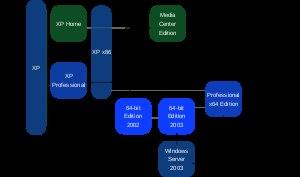
Windows XP est un système d'exploitation multitâche, développé et commercialisé par Microsoft, permettant l'usage d'un ordinateur tel qu'un ordinateur fixe, un portable ou encore un Media Center. Les lettres « XP » proviennent d'experience. Microsoft a mis fin au support le 8 avril 2014. Entre autres, il n'y a plus de mises à jour et la base virale de Windows Defender n'est plus gérée.